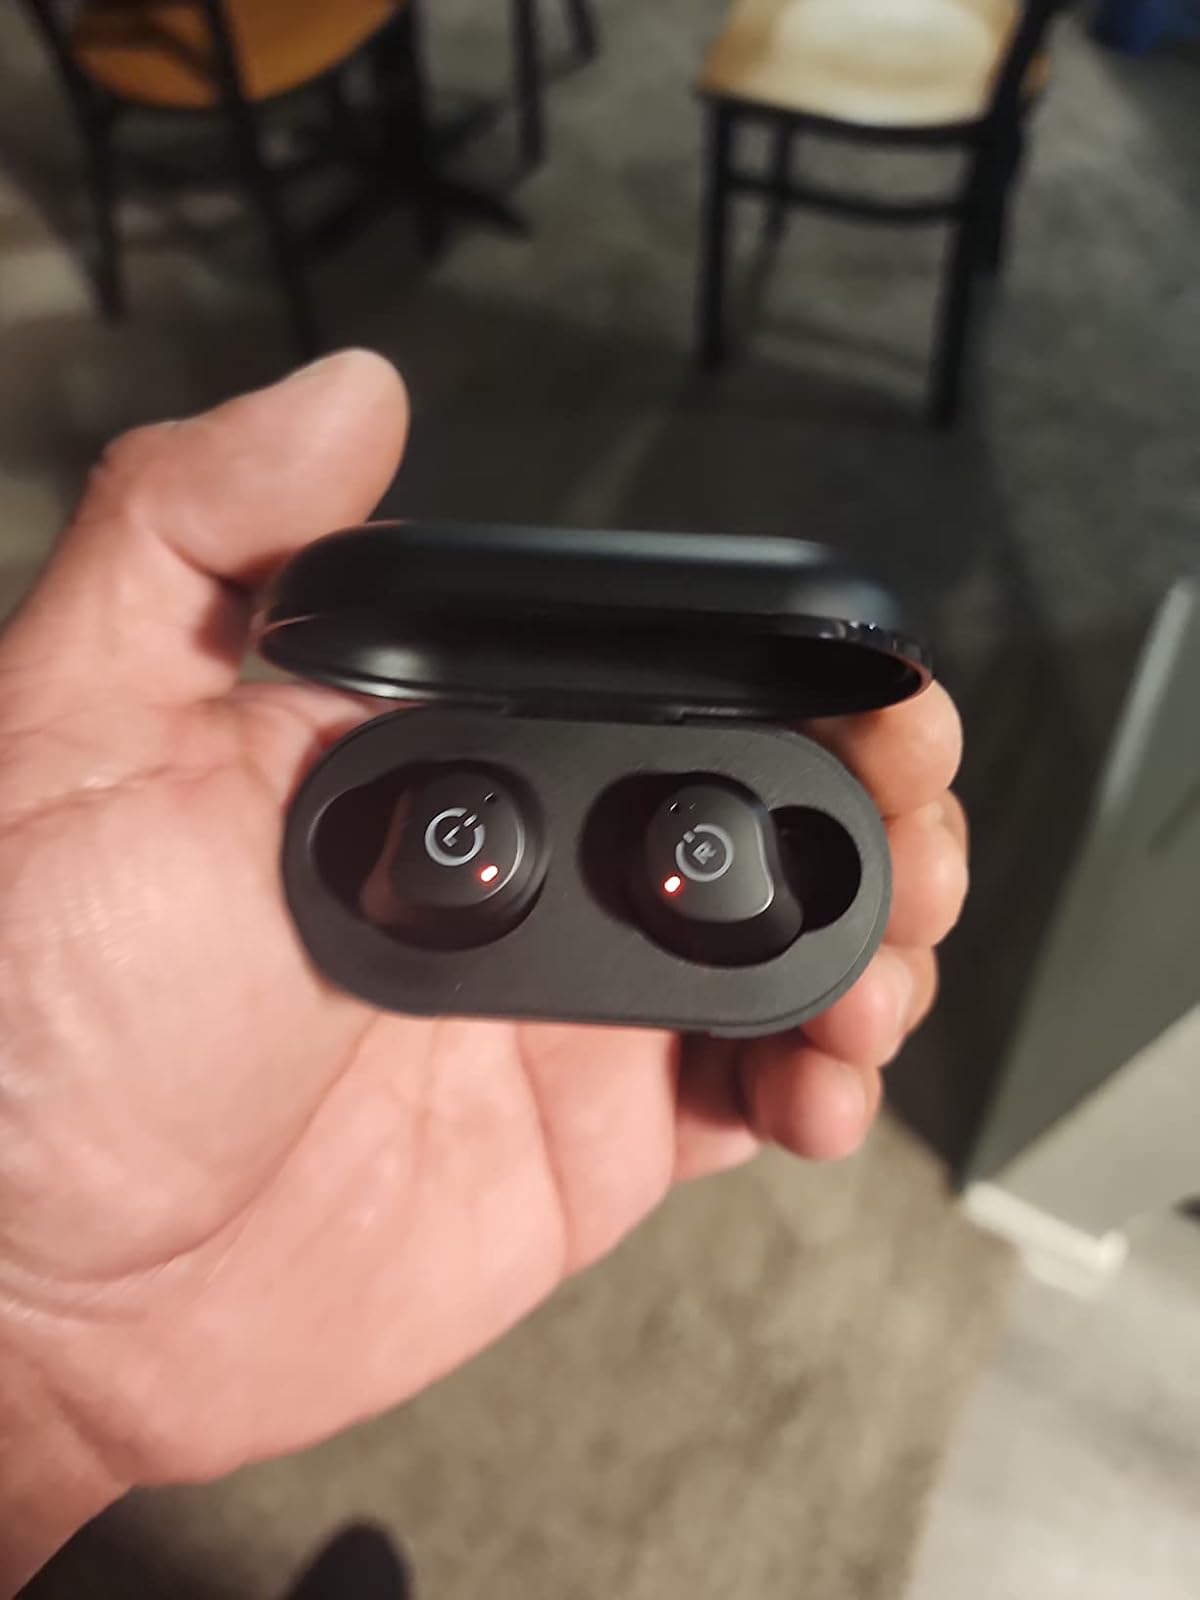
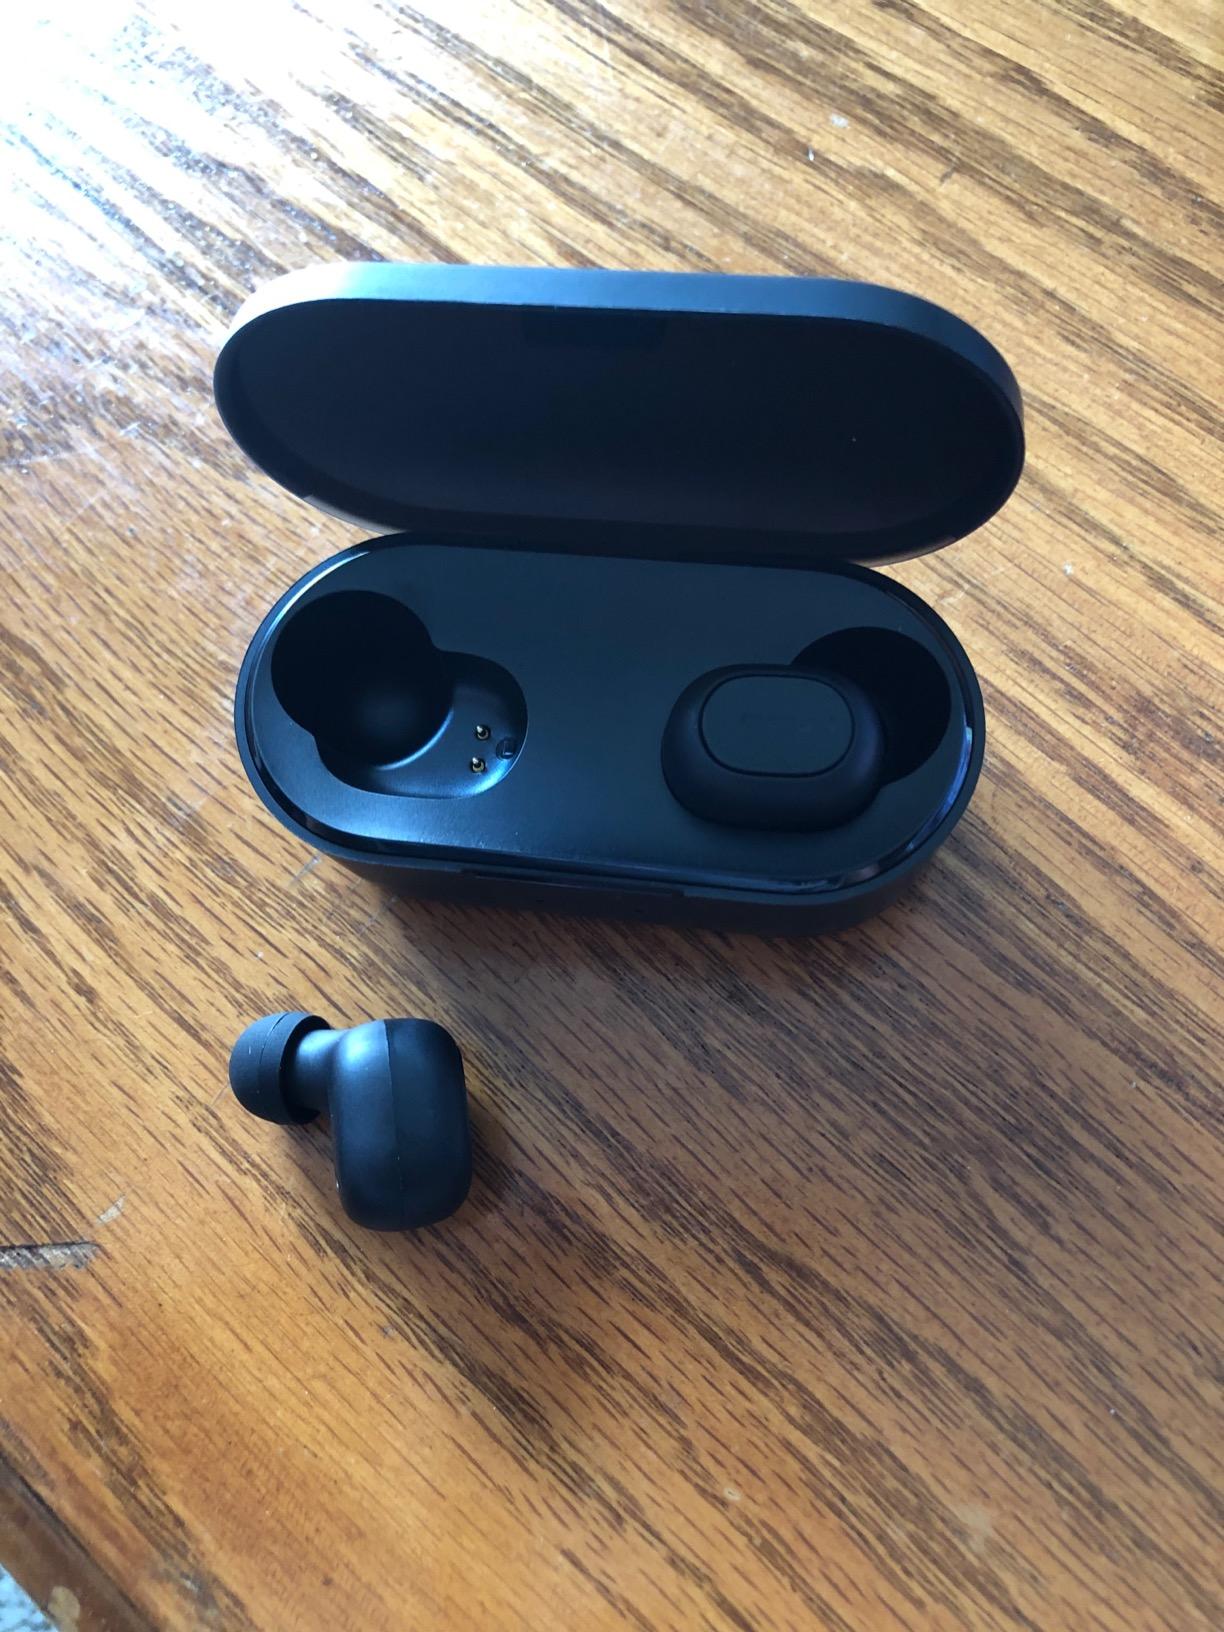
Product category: earbuds
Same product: no